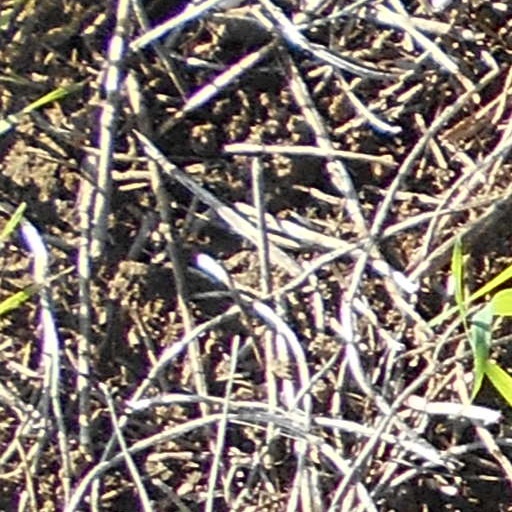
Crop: wheat